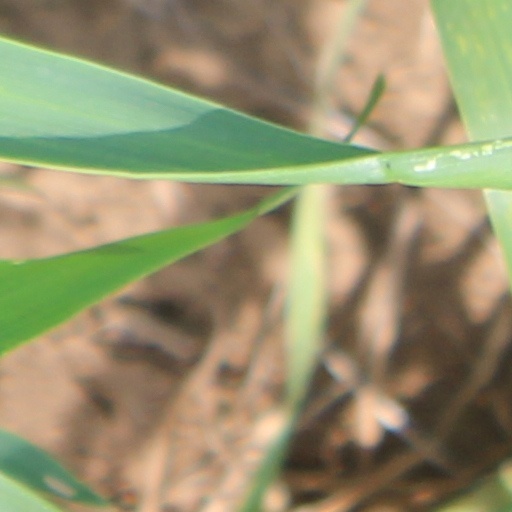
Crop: wheat